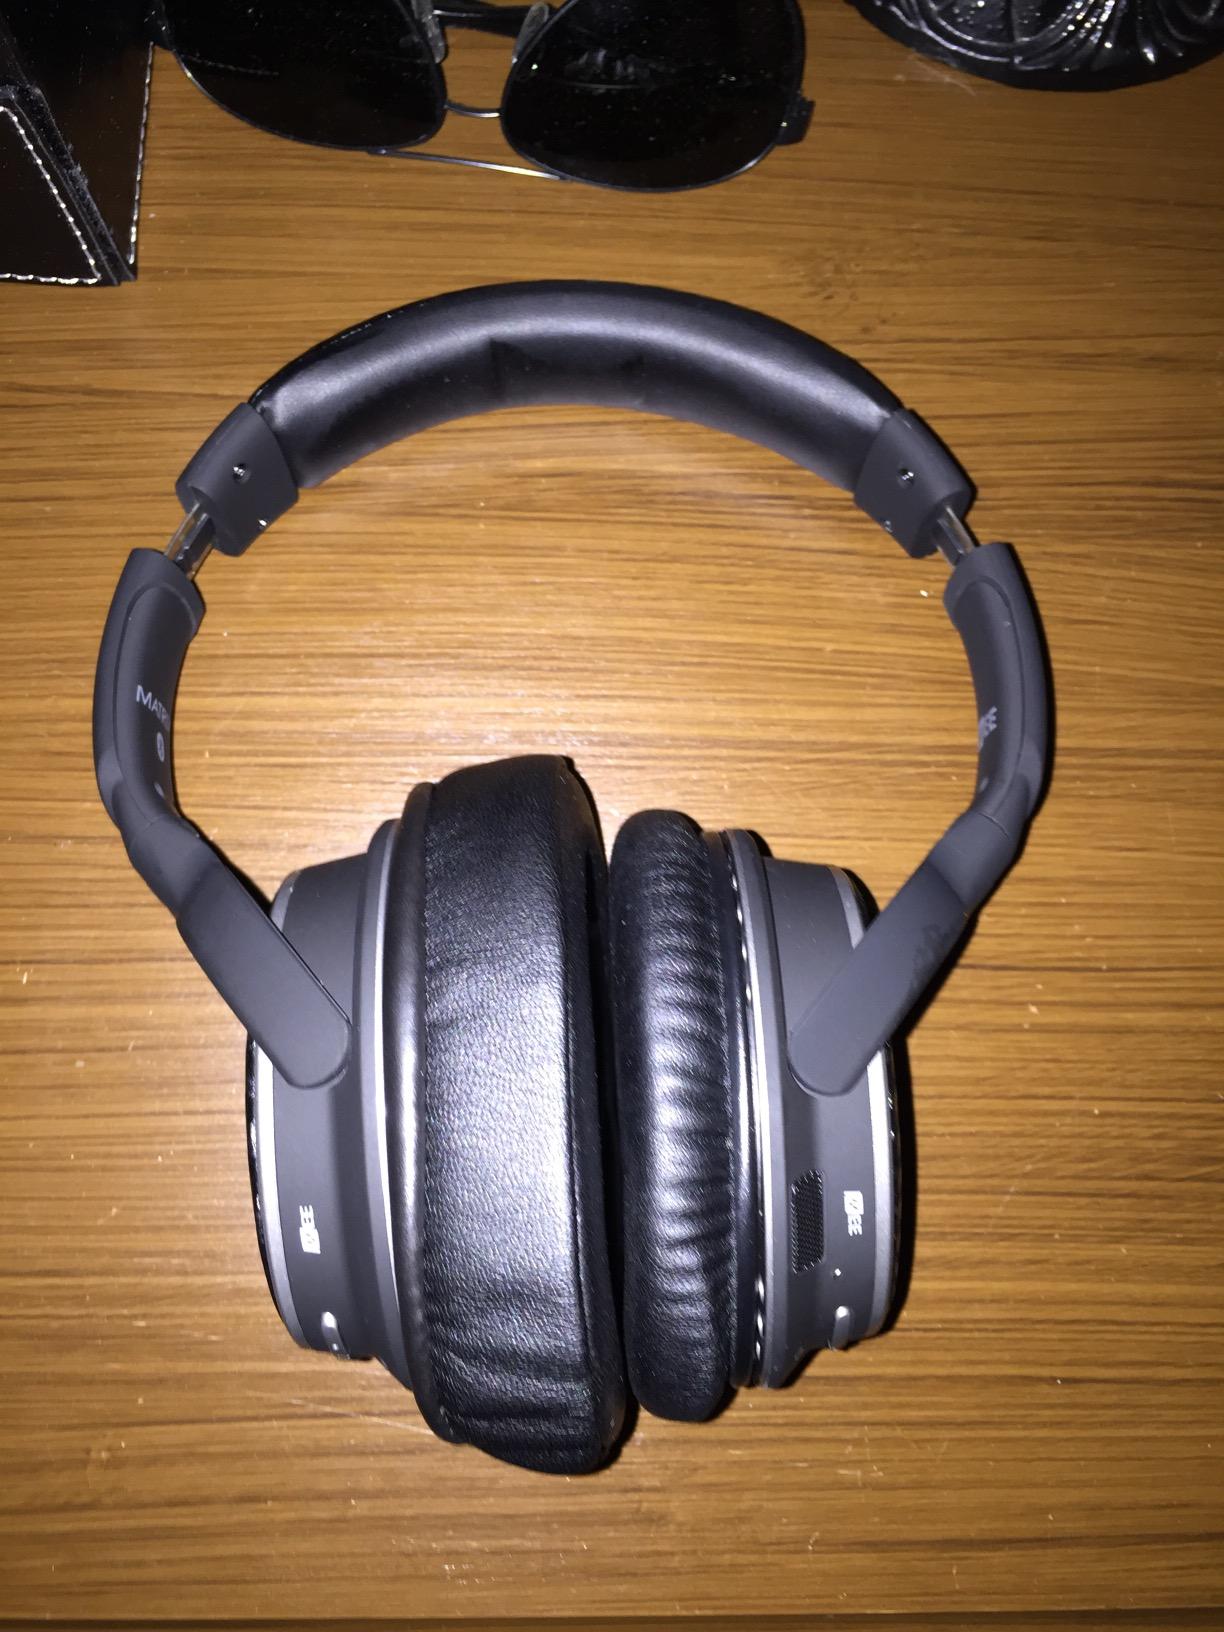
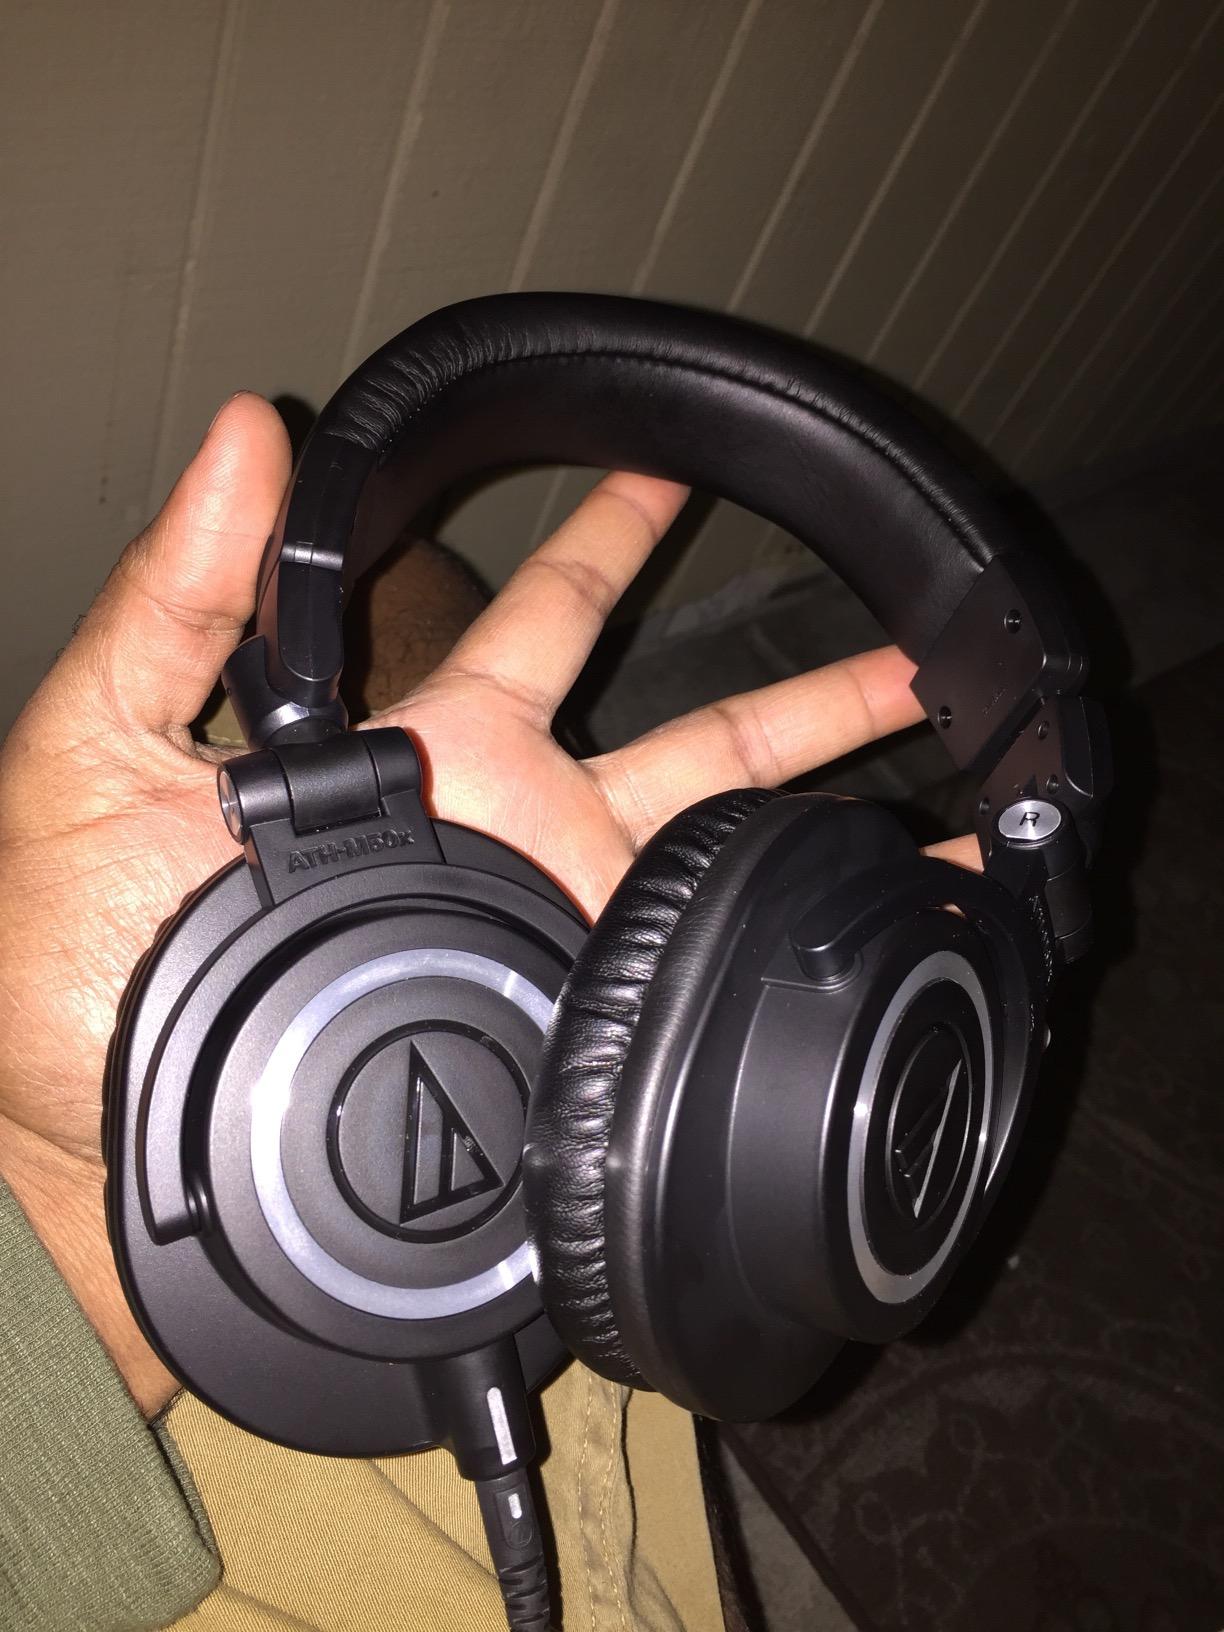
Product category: headphones
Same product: no